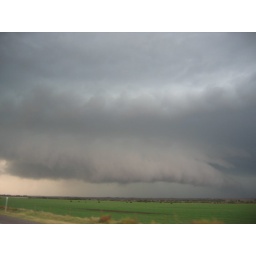
Chase 2. Incredible wall cloud fully formed beneath supercell.